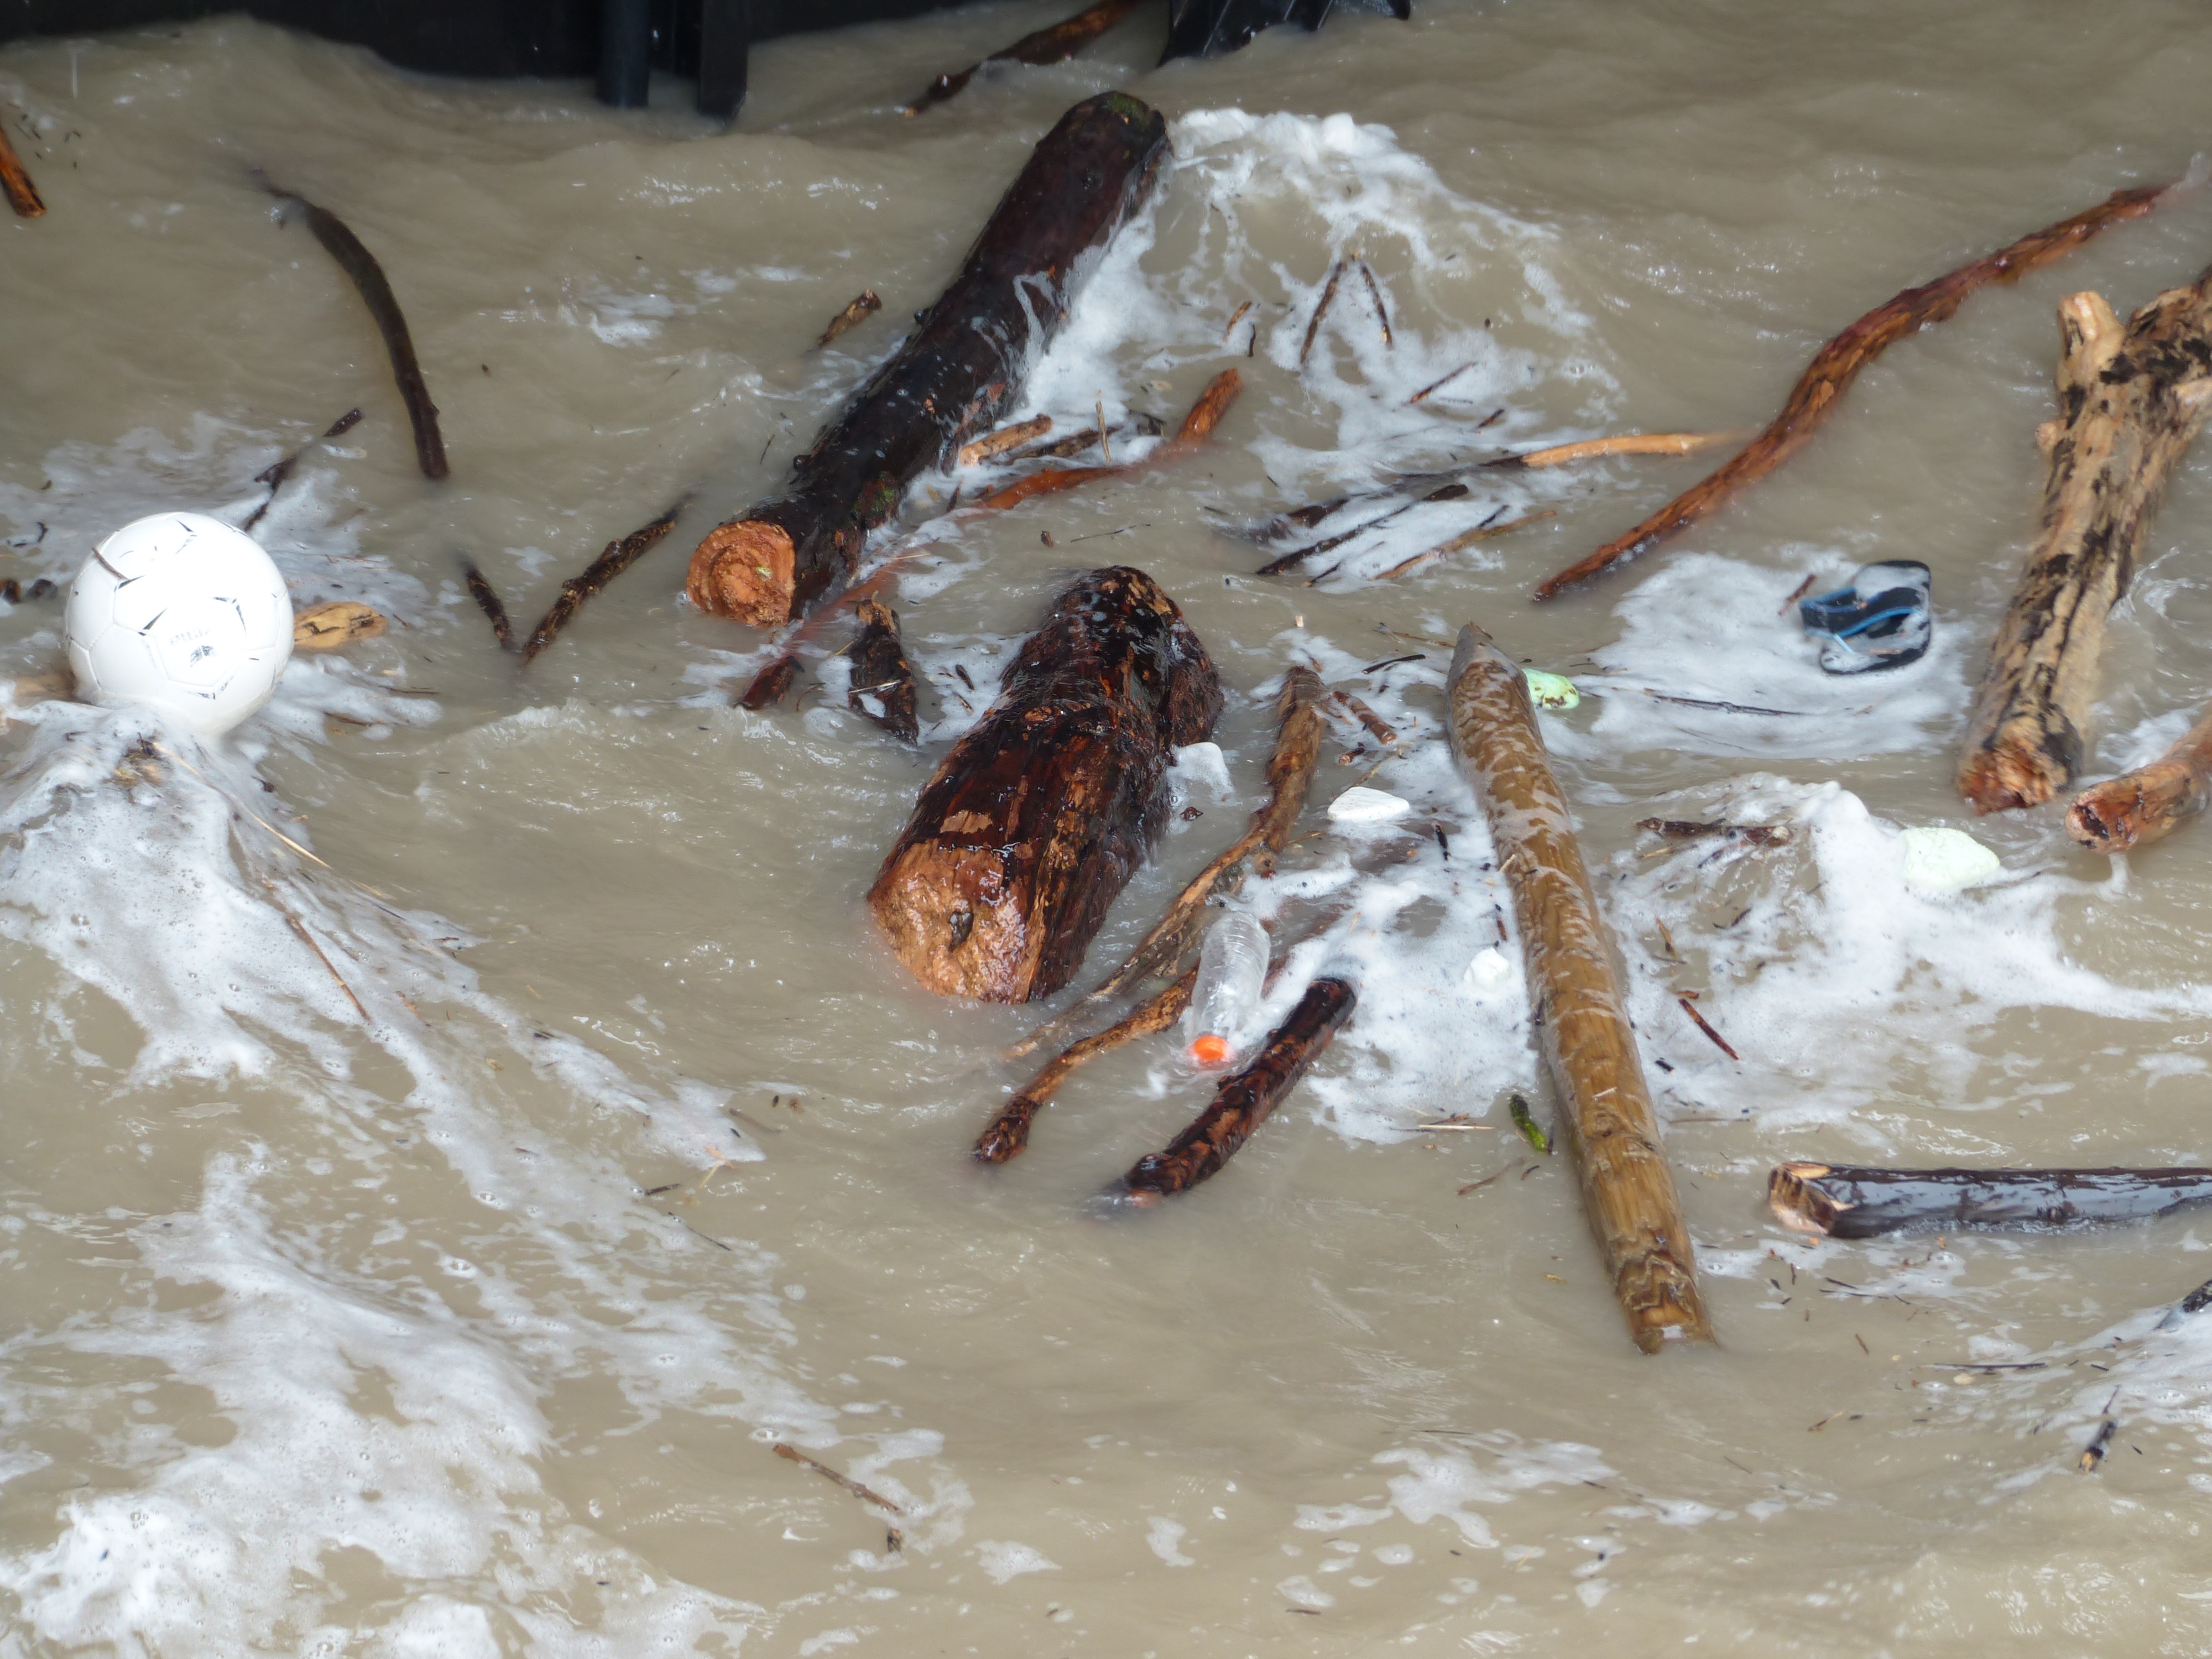
water, wood, environment, seafood, fish, waste, garbage, pollution, scrap, environmental protection, drift wood, high water, flotsam and jetsam